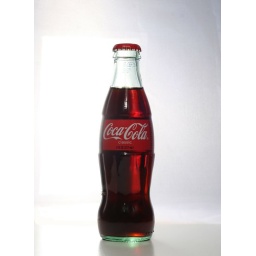
4 stores and 3 car trips later....I found coke in a bottle